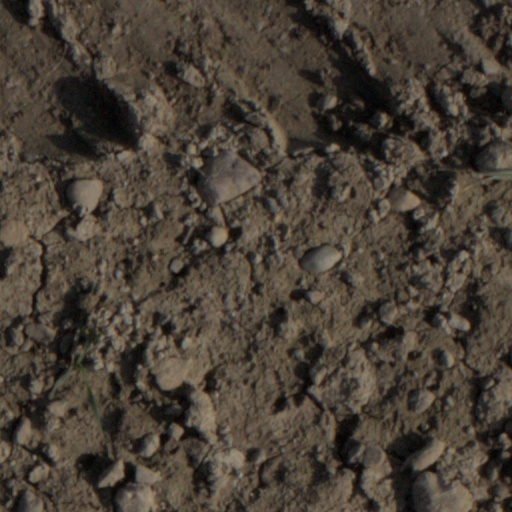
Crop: wheat